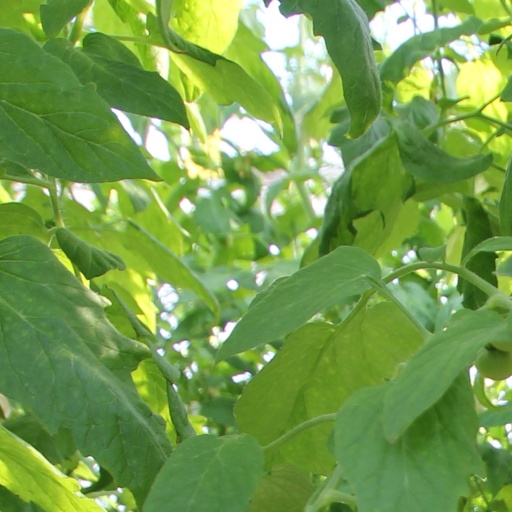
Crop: tomato